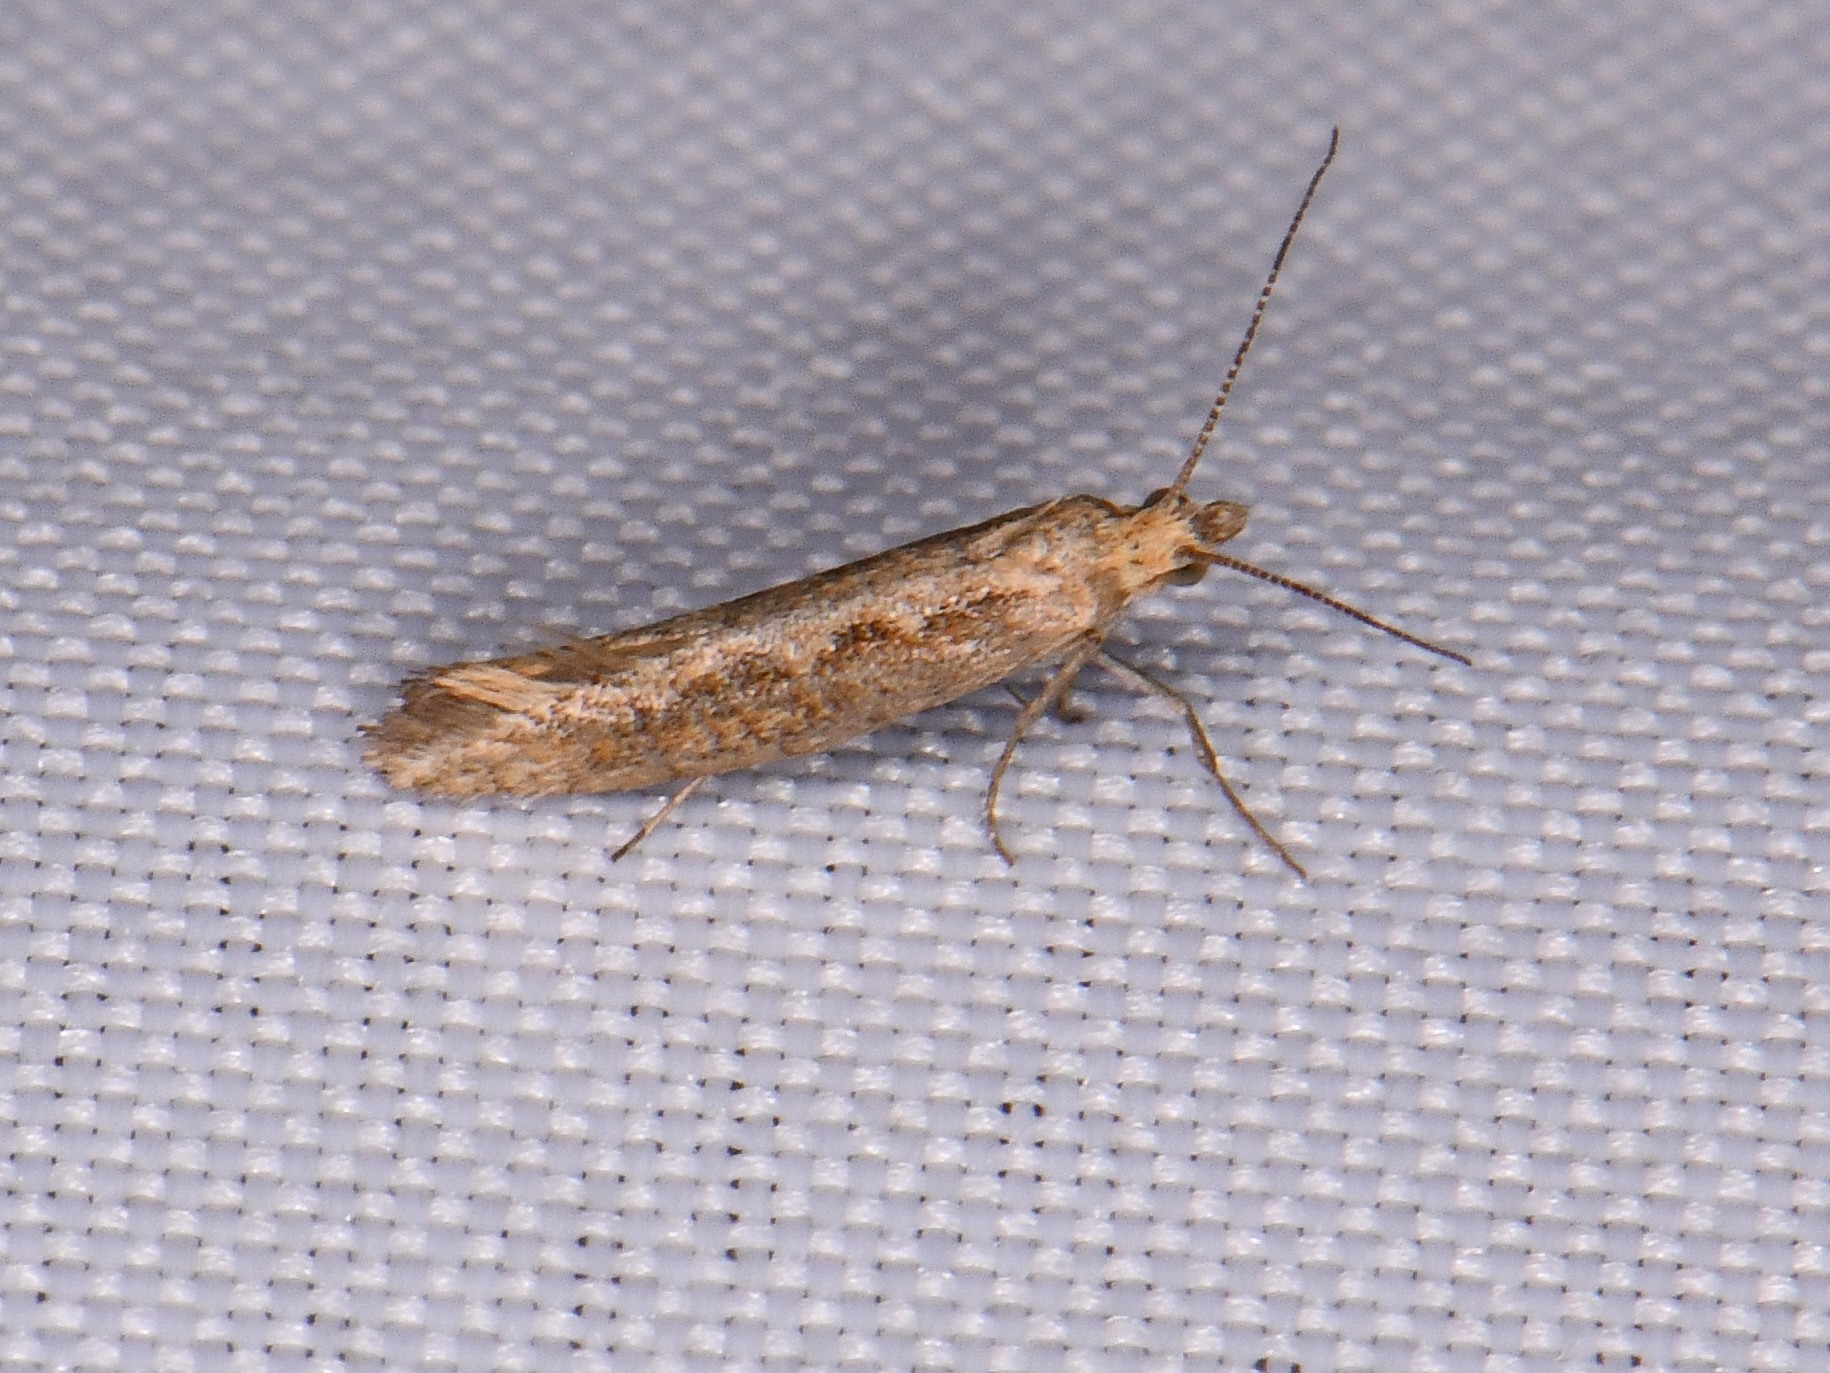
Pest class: diamondback_moth